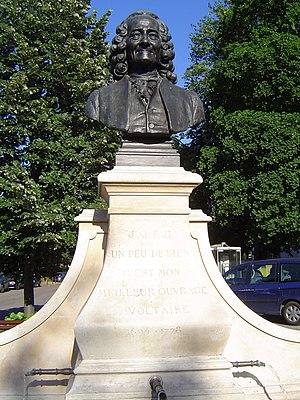
Statue de Voltaire
Châtenay-Malabry est une commune française dans le département des Hauts-de-Seine en région Île-de-France. Jusqu'en 1968, Châtenay-Malabry faisait partie du département de la Seine.